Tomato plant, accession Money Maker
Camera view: vertical (180 deg); turntable rotation: 240 degrees
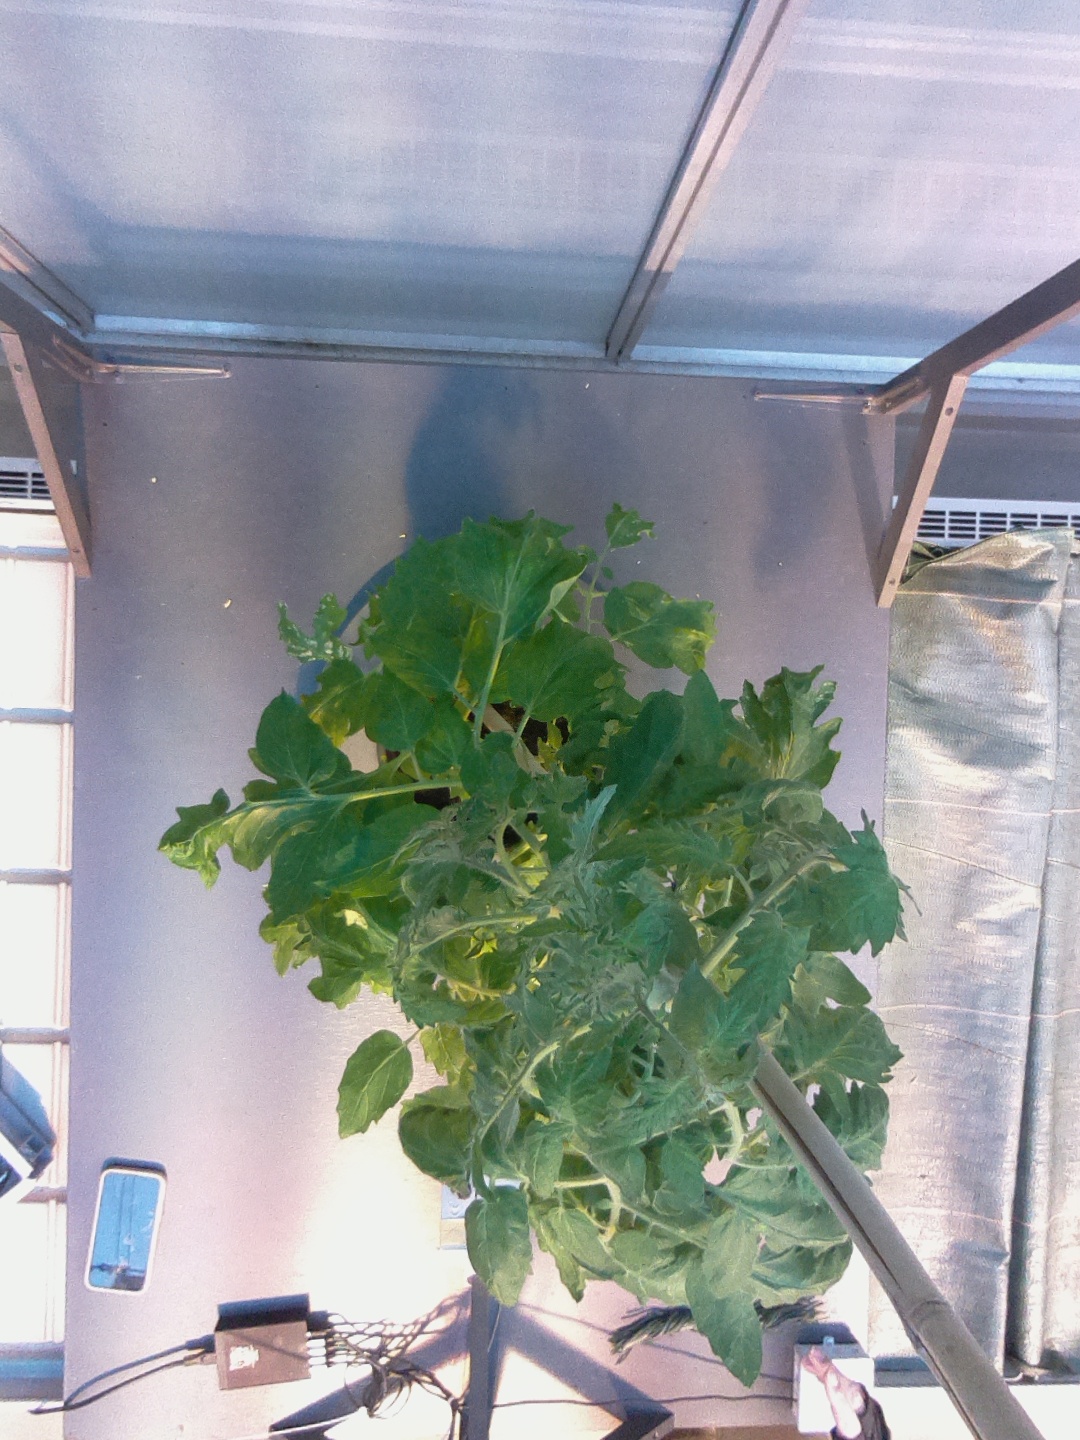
BBCH growth stage 66: Full flowering, 60%-70% of flowers open, more petals falling